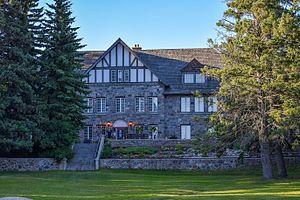
Kenosee Lake est un village de la province canadienne de la Saskatchewan.